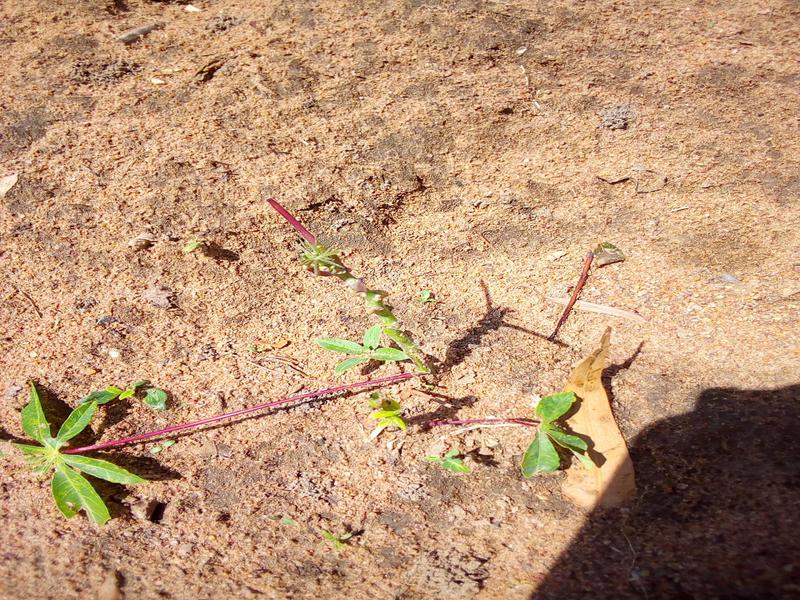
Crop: cassava
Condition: brown_streak_disease